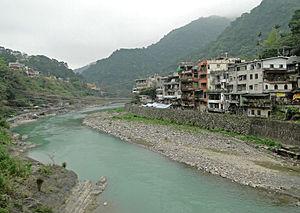
Le fleuve Nanshi à Wulai à Taiwan